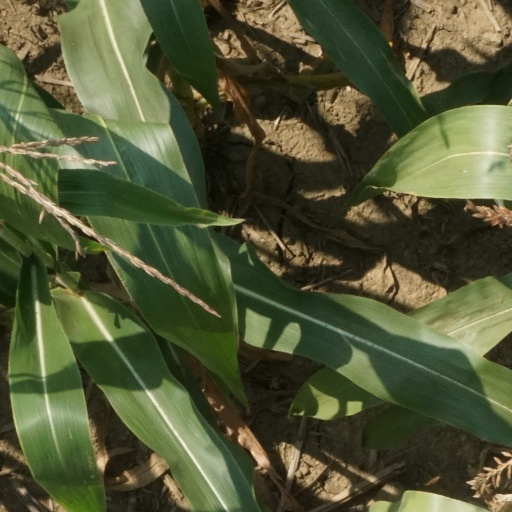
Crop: maize; corn